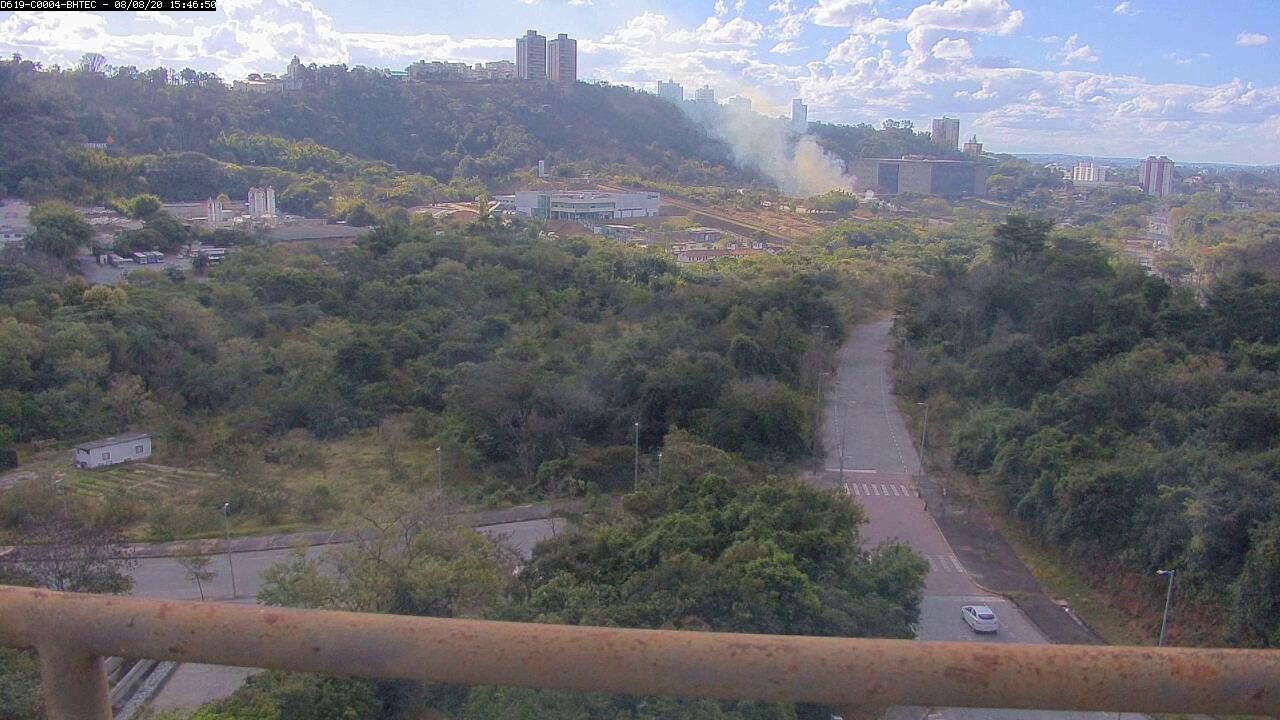
Fire: no
Smoke: yes